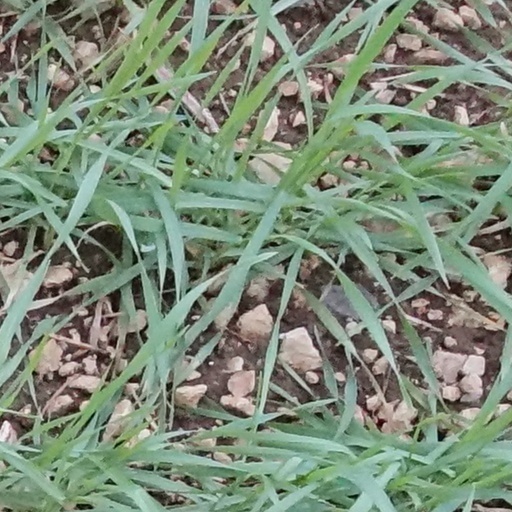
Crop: wheat